Seven Bridges of Königsberg

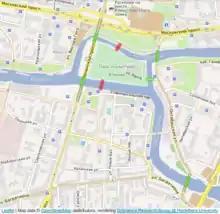
Modern map of Kaliningrad. Locations of the remaining bridges are highlighted in green, while those destroyed are highlighted in red.

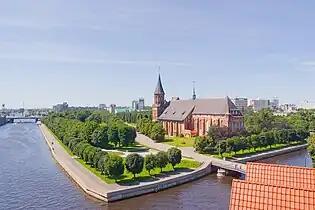
In this picture of the Königsberg Cathedral, the bridge on the right is one of the two surviving bridges from Euler's time.

Two of the seven original bridges did not survive the bombing of Königsberg in World War II. Two others were later demolished and replaced by a highway. The three other bridges remain, although only two of them are from Euler's time (one was rebuilt in 1935). These changes leave five bridges existing at the same sites that were involved in Euler's problem. In terms of graph theory, two of the nodes now have degree 2, and the other two have degree 3. Therefore, an Eulerian path is now possible, but it must begin on one island and end on the other.